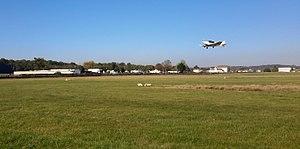
Aérodrome de Chelles - Le Pin, Chelles, Seine et Marne, France. Décollage...
L’aérodrome de Chelles - Le Pin est un aérodrome civil, ouvert à la circulation aérienne publique, situé à 2 km au nord-est de Chelles en Seine-et-Marne.